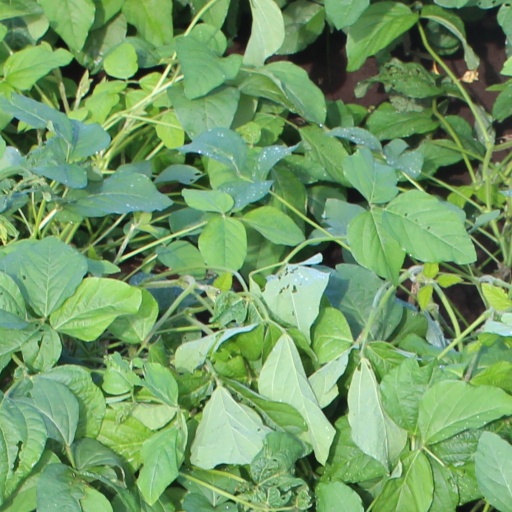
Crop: soybean